Social background of officers and other ranks in the French Army, 1750–1815

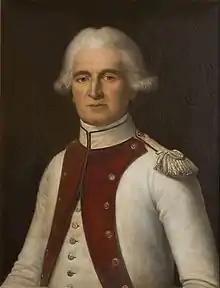
Jean-Mathieu-Philibert Sérurier was an officer from the petty nobility who reached modest rank in the Royal army. Under Napoleon he became a Marshal of France.

The standard promotion track was open to both the middle and the petty nobility, as well as to the higher bourgeoisie. The middle nobility, the "noblesse non-presentée", had the right to attend court, but not to hold high office, while the petty nobility, the "annoblis", had neither the right to hold high office nor to attend court. The officers of bourgeoisie birth were a decided minority, at the time of the French Revolution about 10% of the officer corps. This promotion track began by appointment to the lowest officer rank, then gradual promotion by seniority to captain. At each step an illicit change of money took place. A captain's command required a more significant, and officially approved monetary outlay. From captain promotion took place directly to lieutenant colonel by seniority, and from that rank it was possible to be promoted directly to brigadier based on merit, and from thence to general officers rank, also on merit. Those lacking funds to buy a company command, could become captain of grenadiers, a billet not open to "venalité".